Lion and Sun

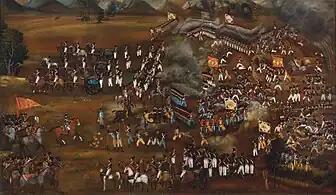
Russo-Persian War (1804–1813) – Iranian troops bearing the lion and sun flag

During the reign of the second Qajar shah, Fat'h Ali Shah Qajar, the beginning of a shift in political culture from the Safavid concept of rule is observed. The Islamic component of the ruler was de-emphasised, if not completely abounded. This shift coincides with the first archaeological surveys of Europeans in Iran and the re-introduction of the past pre-Islamic history of Iran to Iranians. Fat'h Ali Shah tried to affiliate his sovereignty with the glorious years of pre-Islamic Iran. Literary evidence and documents from his time suggest that the sun in the lion and sun motif was the symbol of the shah and a metaphor of Jamshid. Referring to Rostam, the mythical hero of Iran in the Shahnameh, and the fact that lion was the symbol of Rostam, the lion received a nationalistic interpretation. The lion was the symbol of heroes of Iran who are ready to protect the country against enemies. Fat'h Ali Shah addresses the meanings of the signs in two of his poems: